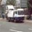
Label: truck